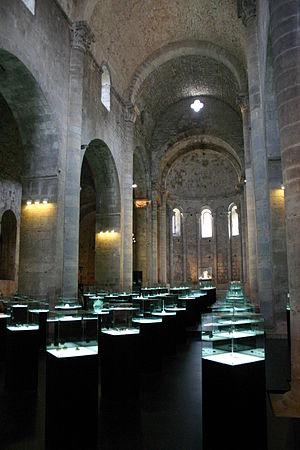
Musée d'Arquéologie de Catalogne à Gérone, Catalogne (Espagne). Author: User:Yearofthedragon
Le Musée d'archéologie de Catalogne à Gérone se trouve à Gérone, dans l'ancien monastère de Saint Pierre de Galligans.